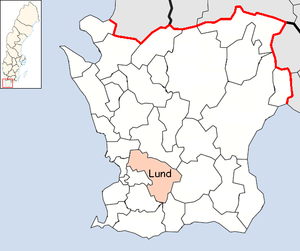
La commune de Lund est une commune suédoise du comté de Skåne. 115 968 personnes y vivent. Son chef-lieu se trouve à Lund.